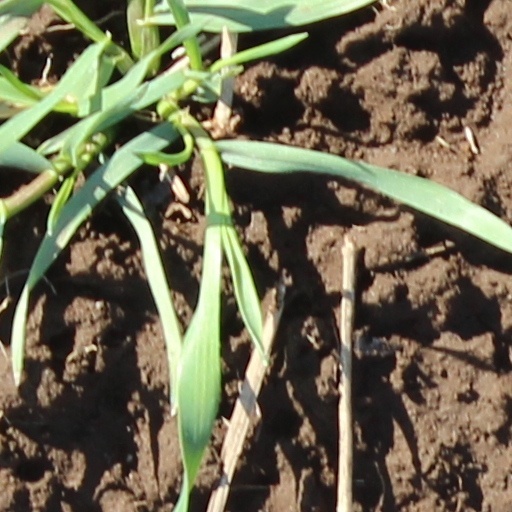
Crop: wheat